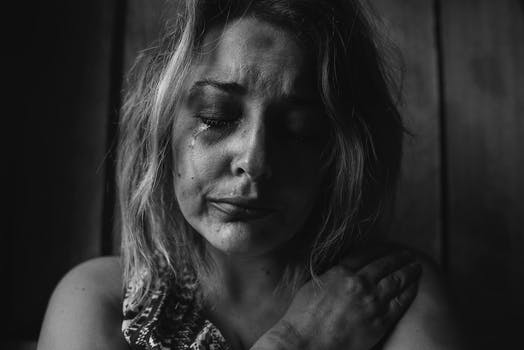
Label: No Watermark